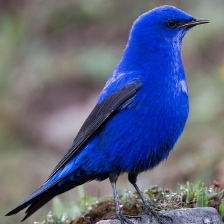
Species: GRANDALA
Scientific name: GRANDALA COELICOLOR